Sky position (RA, Dec in degrees): 200.737, 2.941
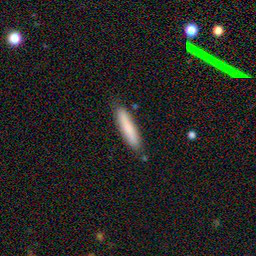
Galaxy morphology: Cigar Shaped Smooth Galaxies